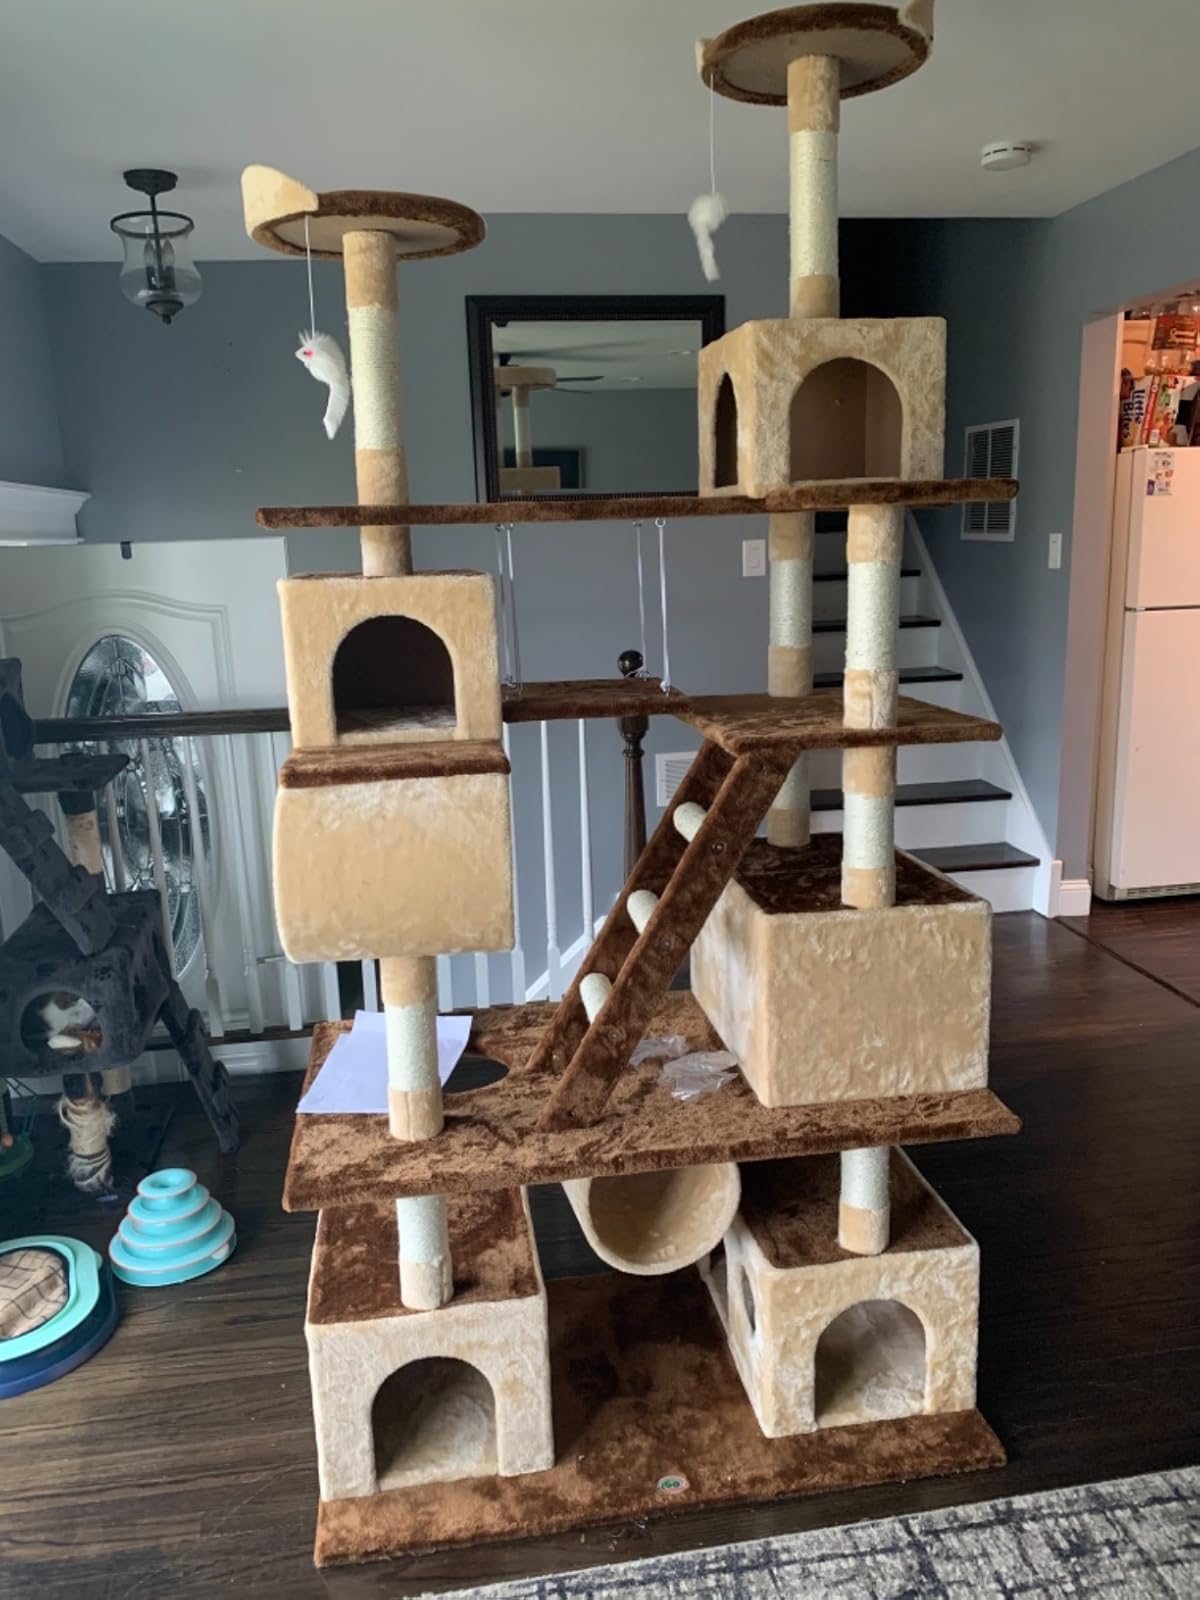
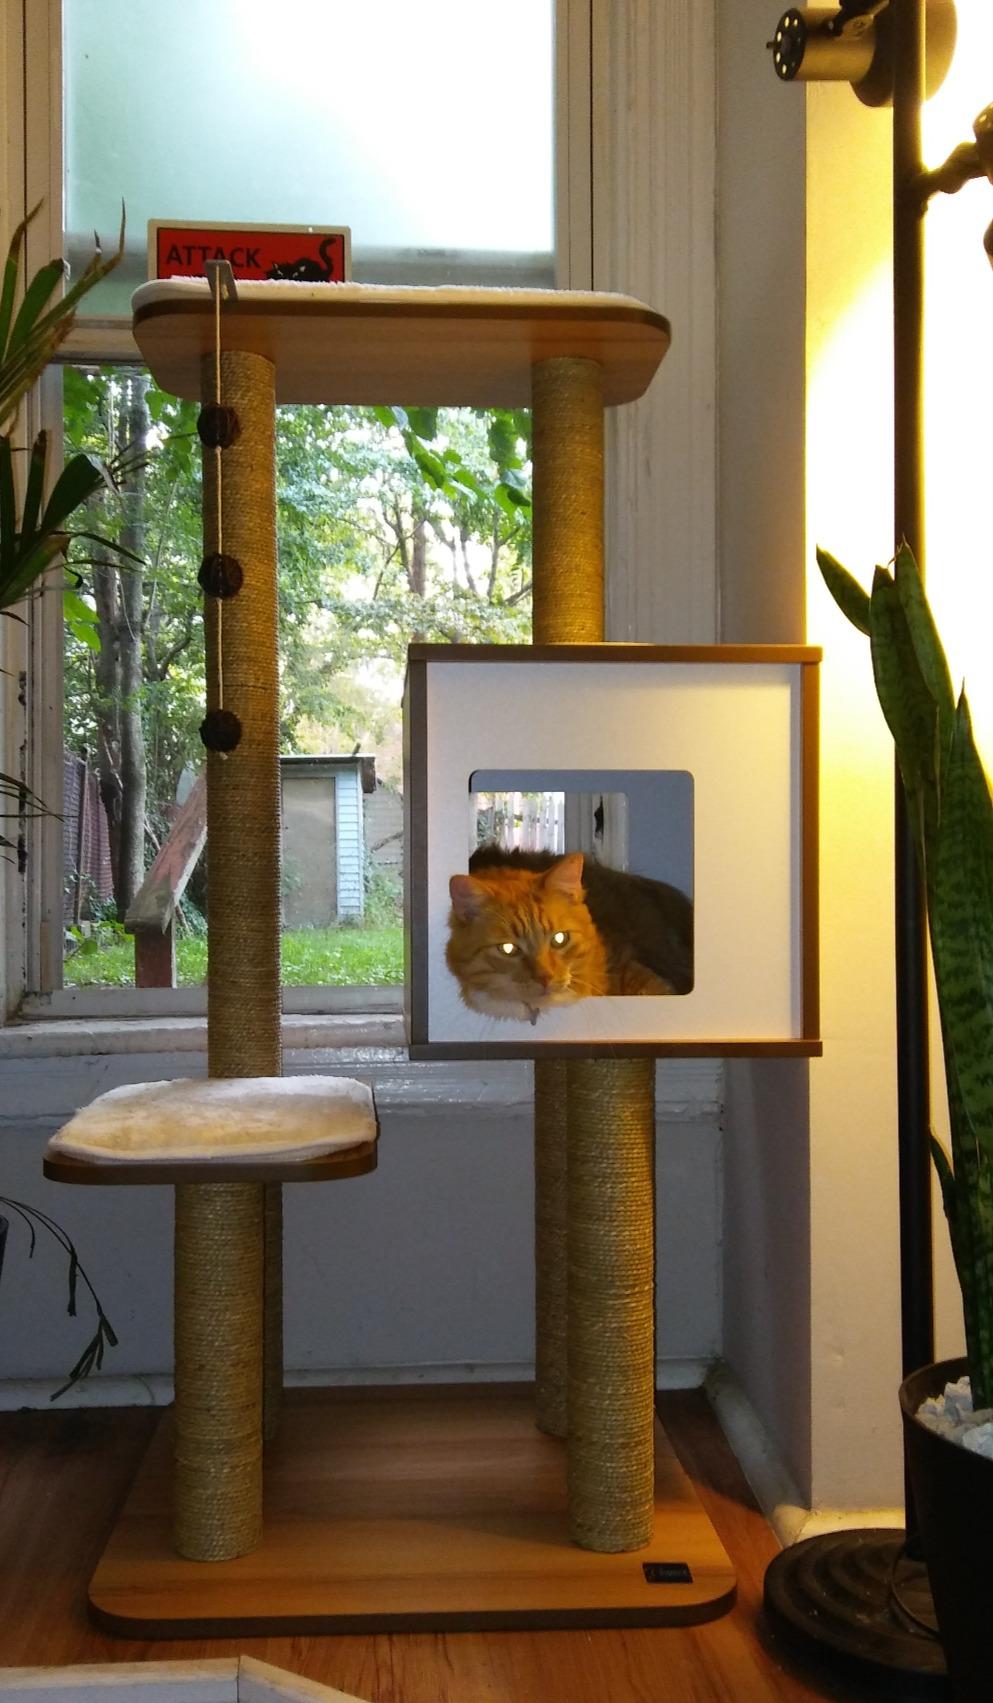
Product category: items_cat tree
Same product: no